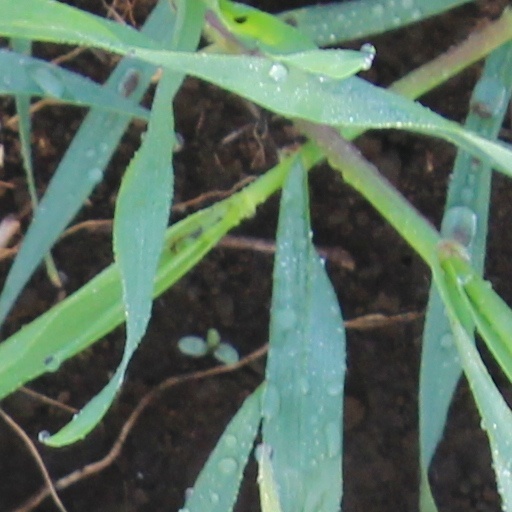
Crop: wheat